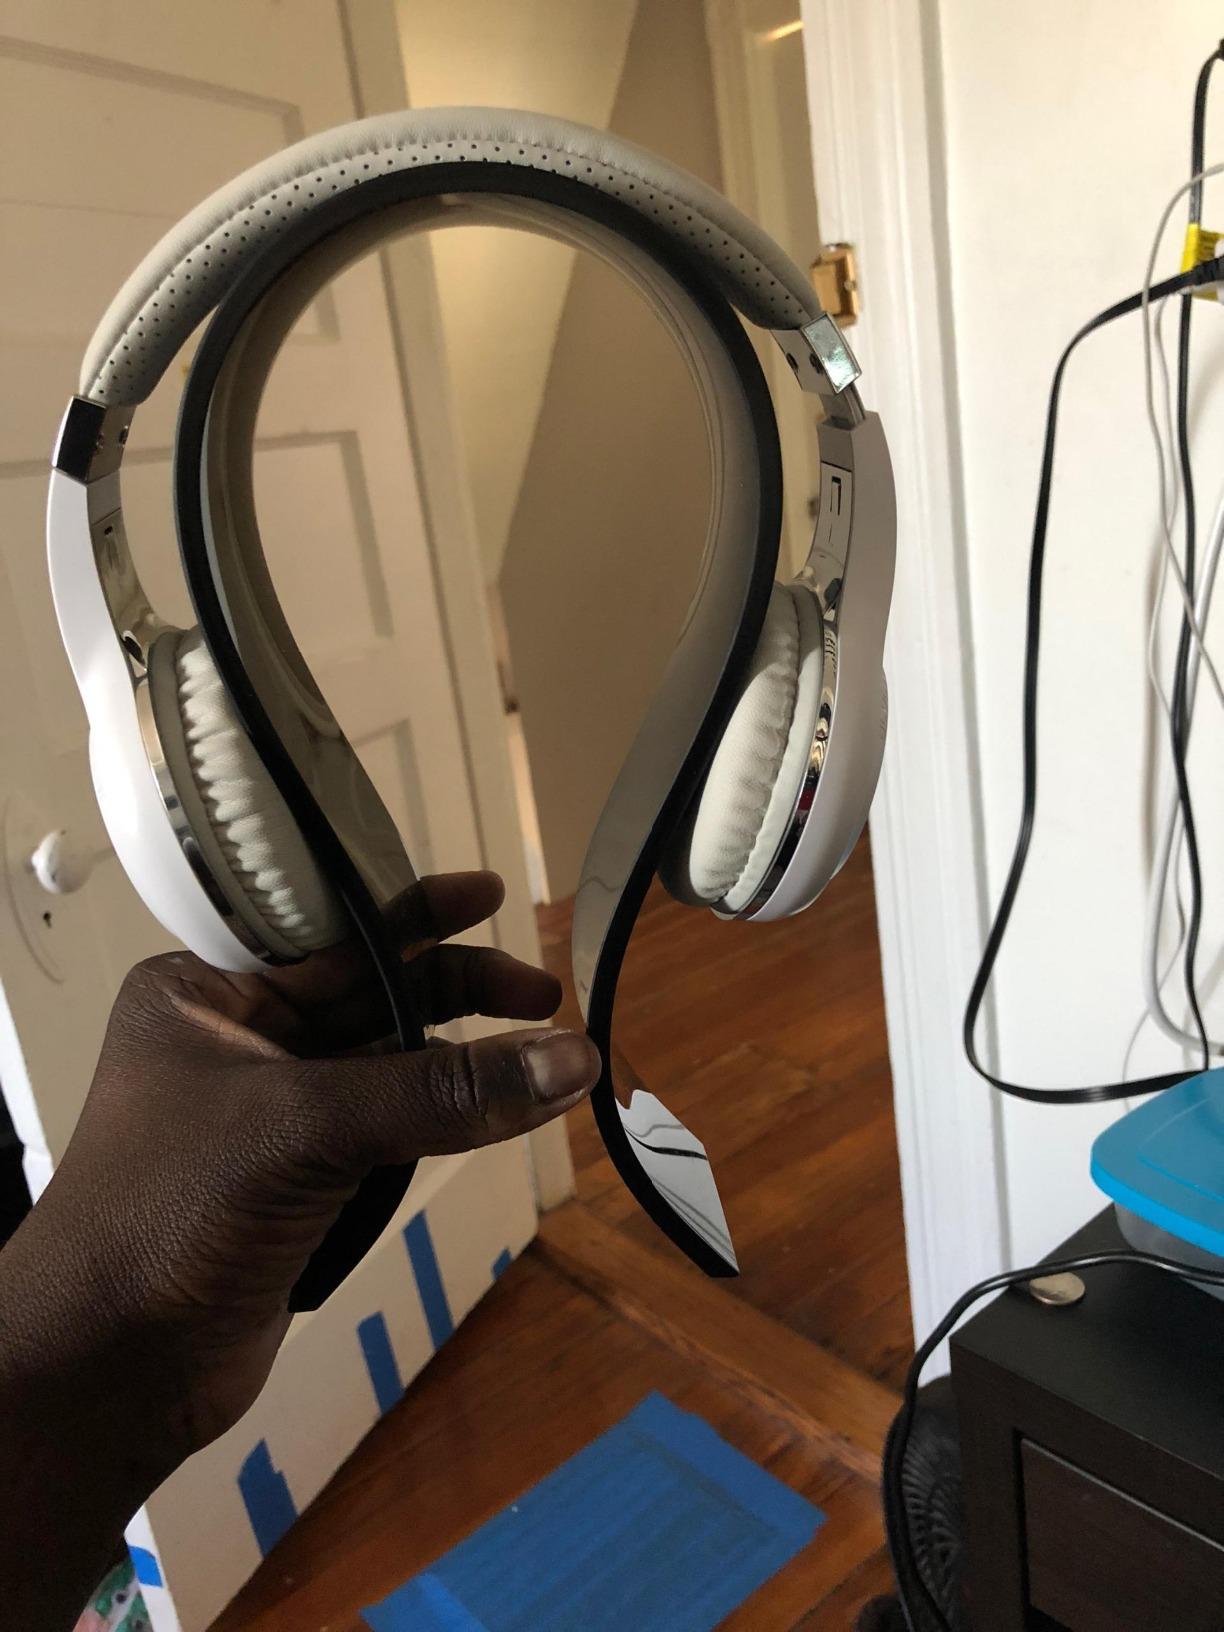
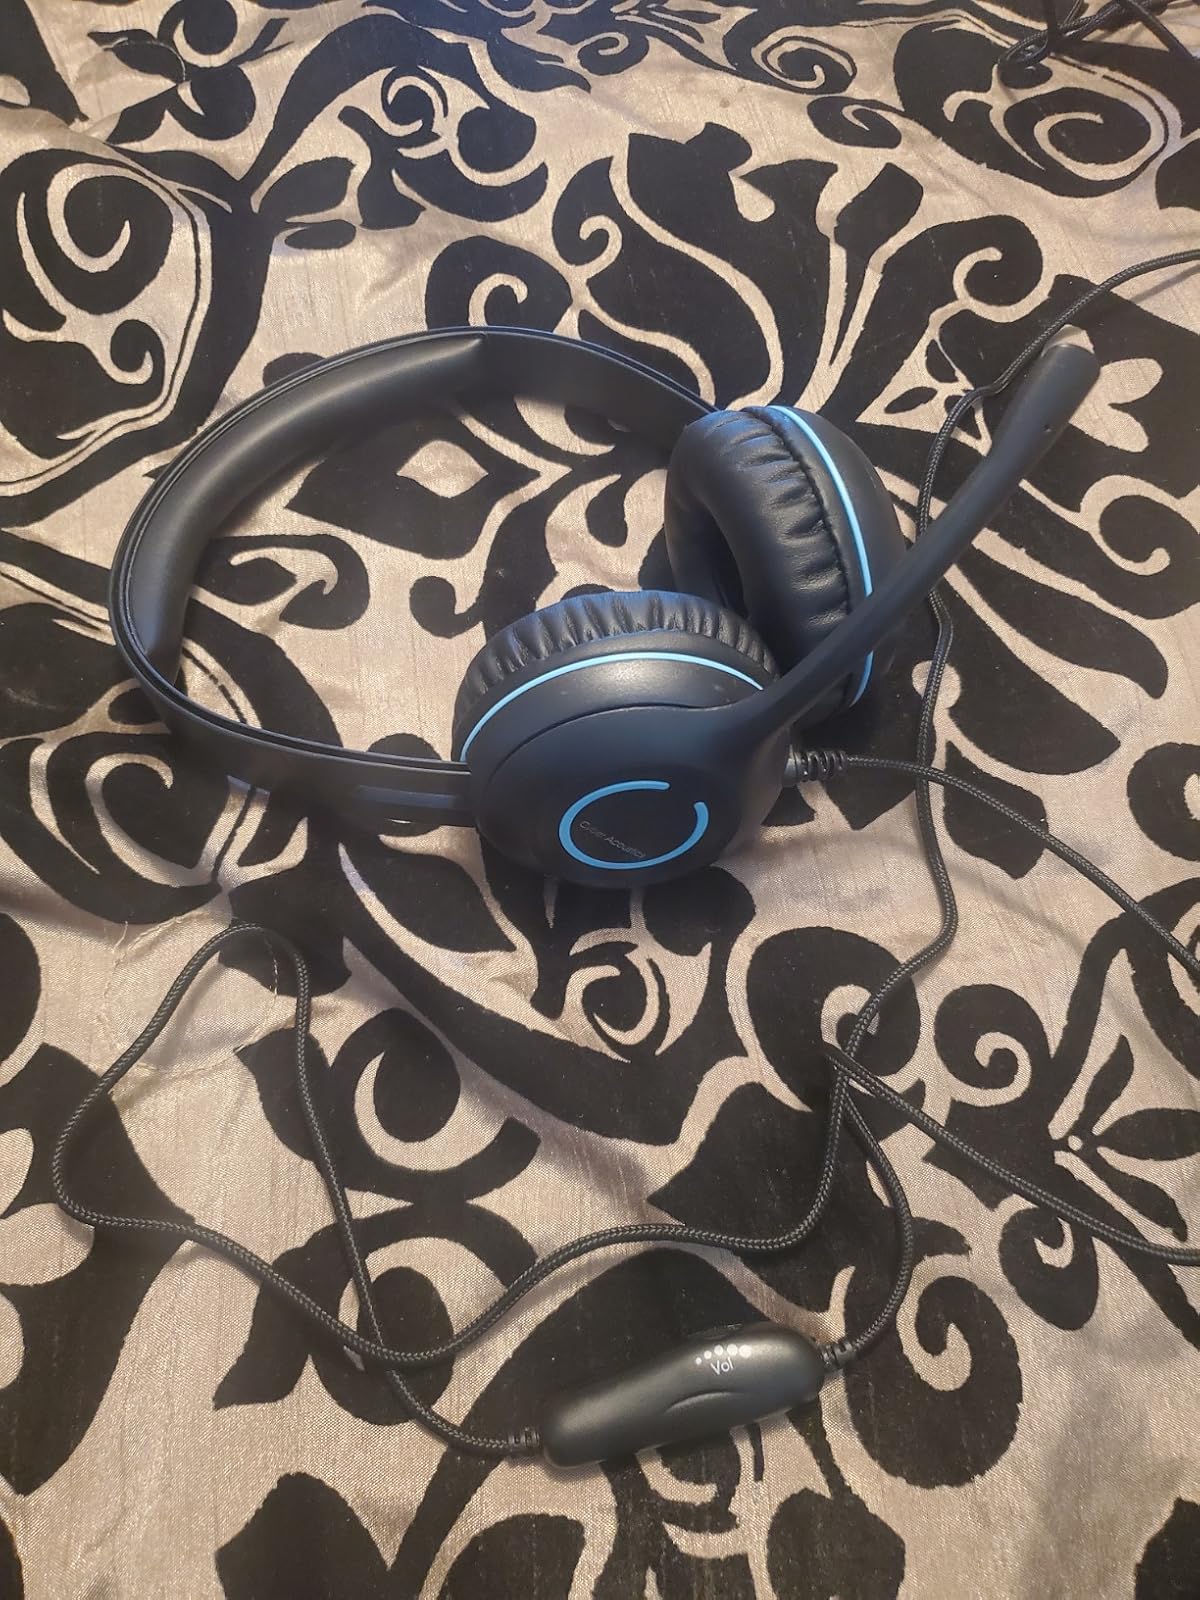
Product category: headphones
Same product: no